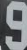
Number: 9